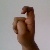
The image shows a hand gesture representing the letter 'X' in Indian Sign Language.